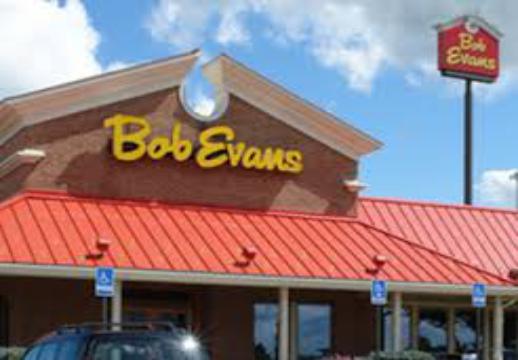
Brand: Bob Evans Restaurants
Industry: Clothes